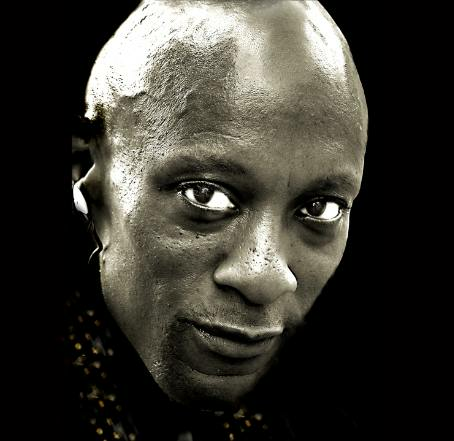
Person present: Yes